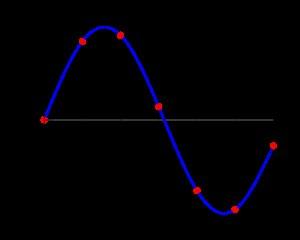
En analyse numérique, l'interpolation est une opération mathématique permettant de remplacer une courbe ou une fonction par une autre courbe plus simple, mais qui coïncide avec la première en un nombre fini de points donnés au départ. Suivant le type d'interpolation, outre le fait de coïncider en un nombre fini de points ou de valeurs, il peut aussi être demandé à la courbe ou à la fonction construite de vérifier des propriétés supplémentaires. Le choix des points de départ est un élément important dans l'intérêt de la construction.